Philippe Le Sueur Mourant

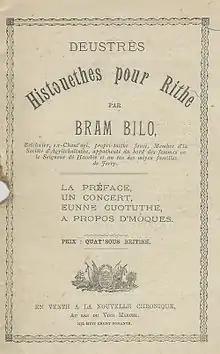
A collection of Bram Bilo stories published in 1890

Philippe Le Sueur Mourant (1848 – 21 August 1918) was a Jersey writer who wrote in Jèrriais and French.